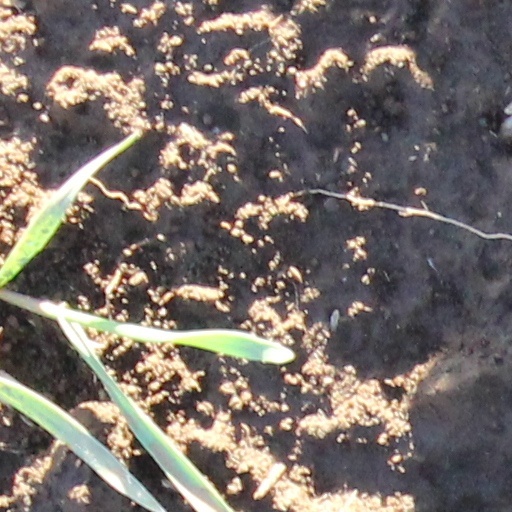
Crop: wheat